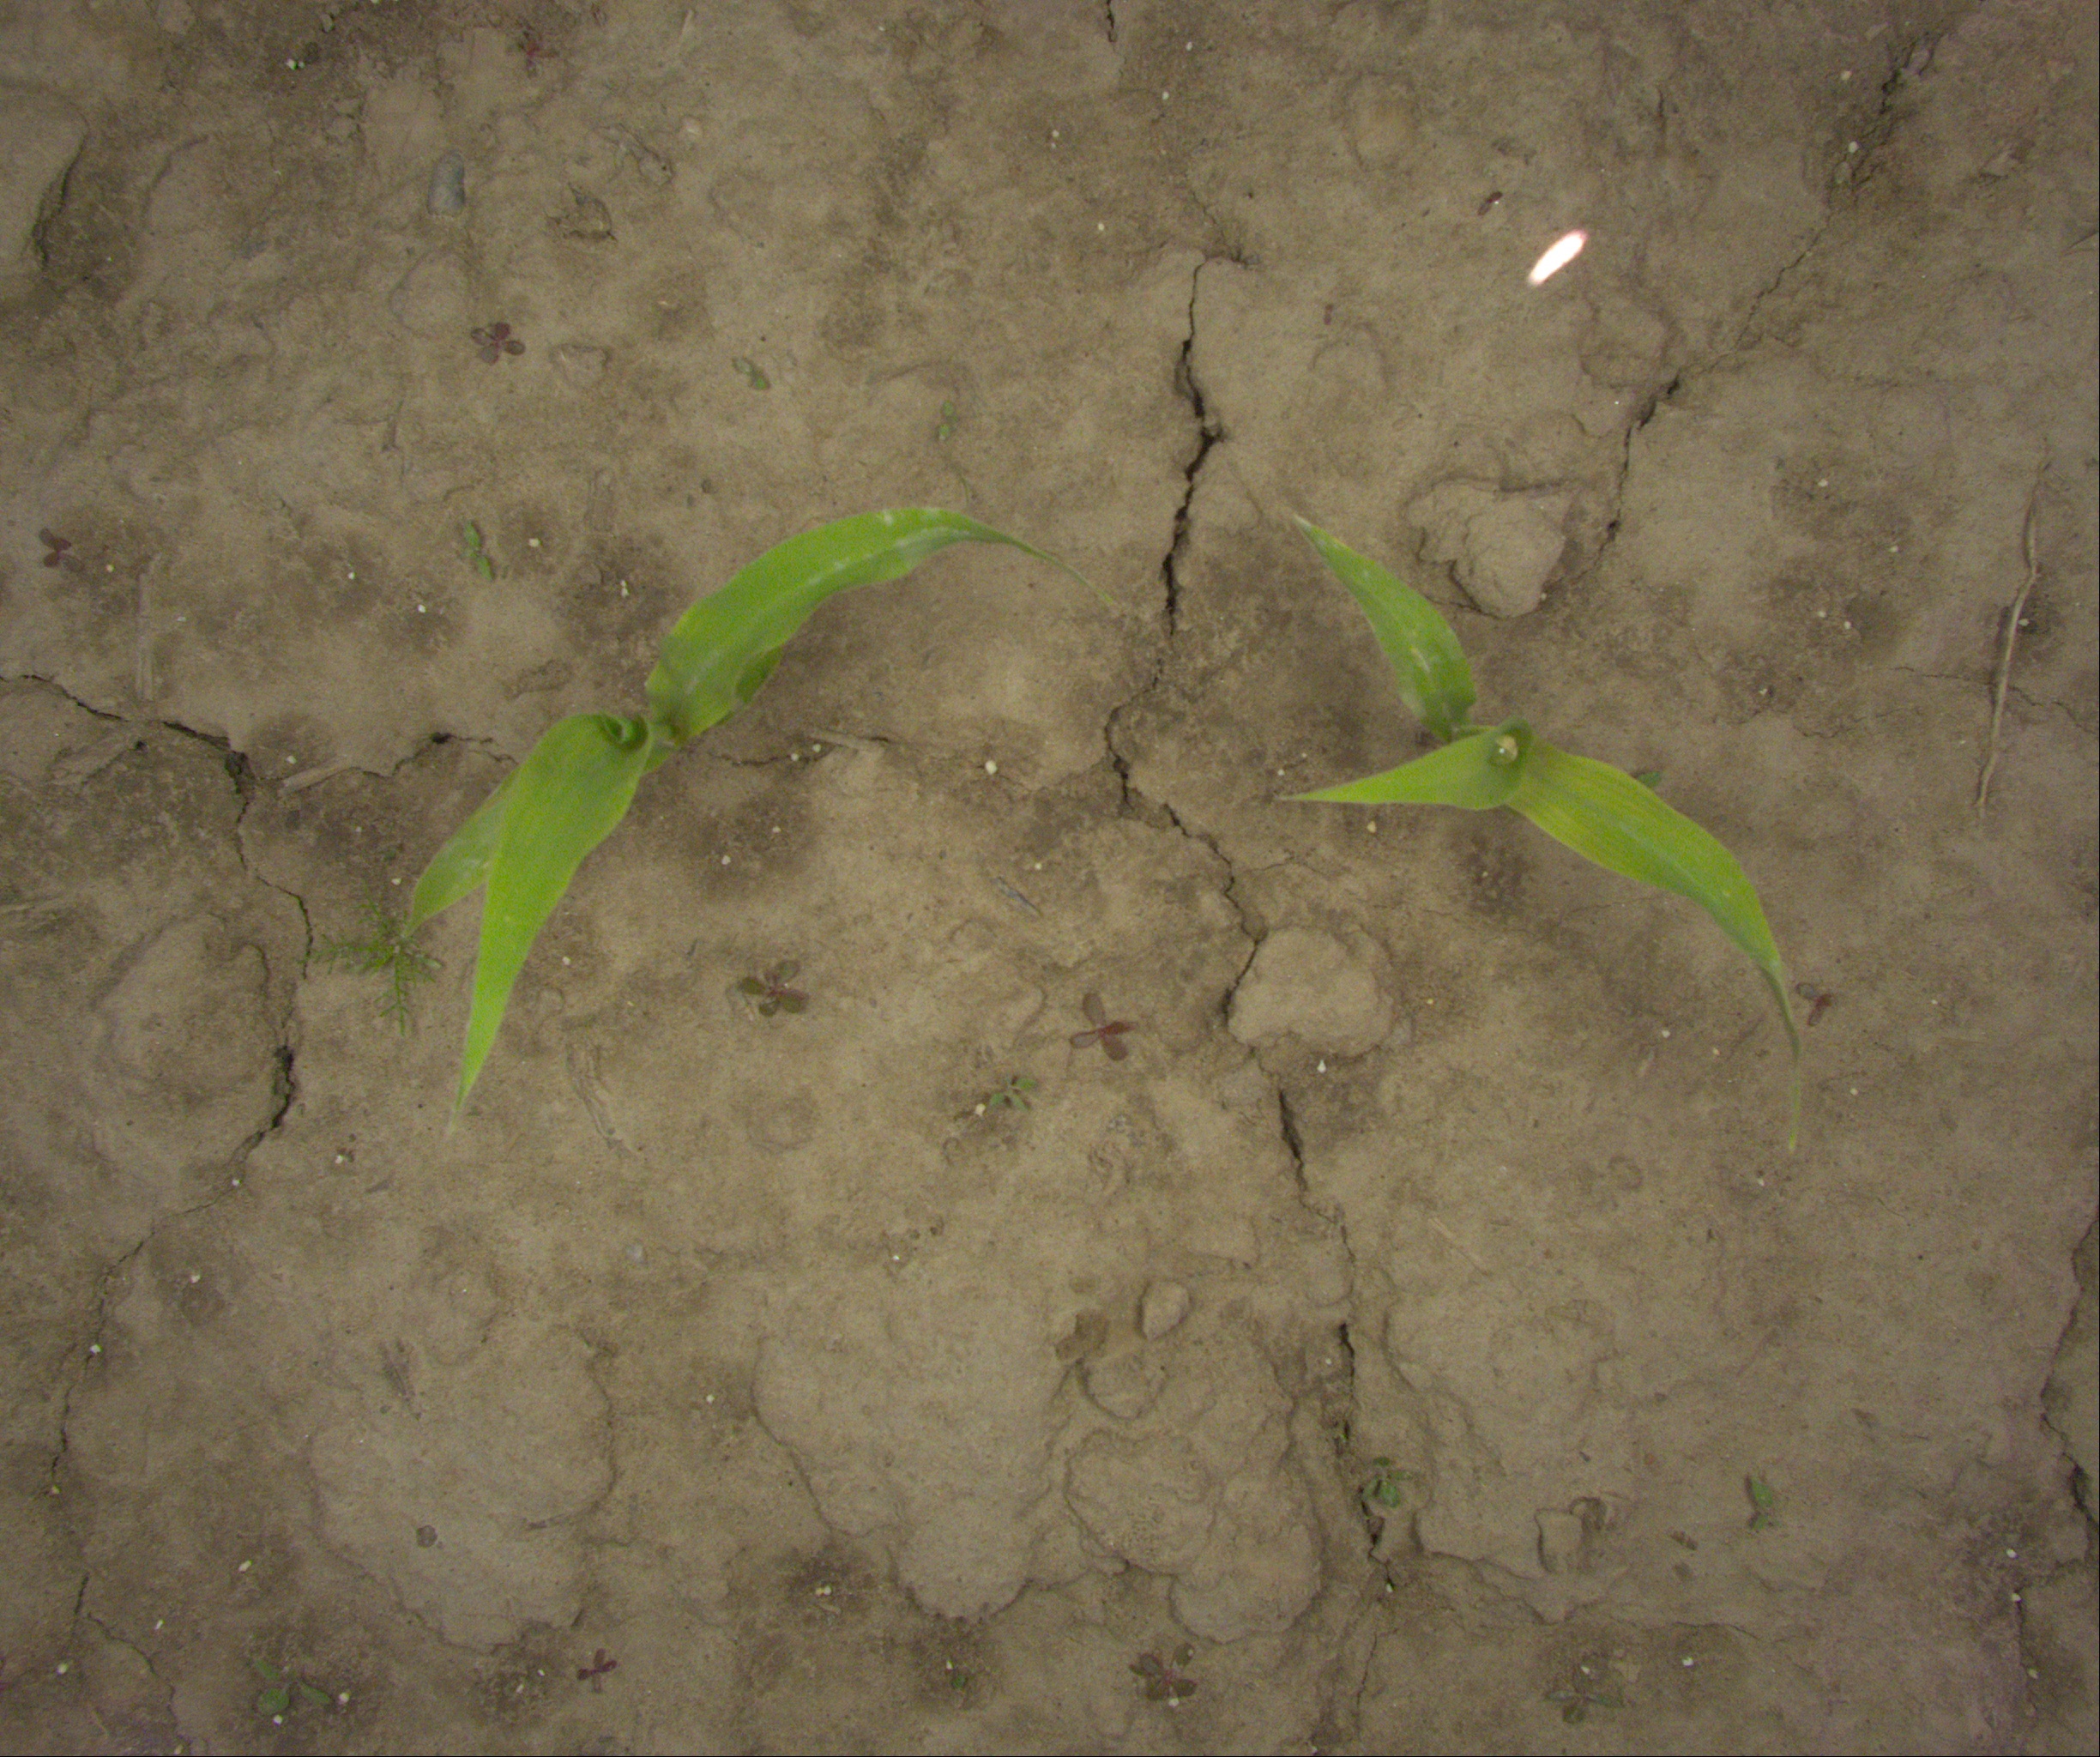
Crop: maize
Objects: maize, maize, stem_maize, stem_maize